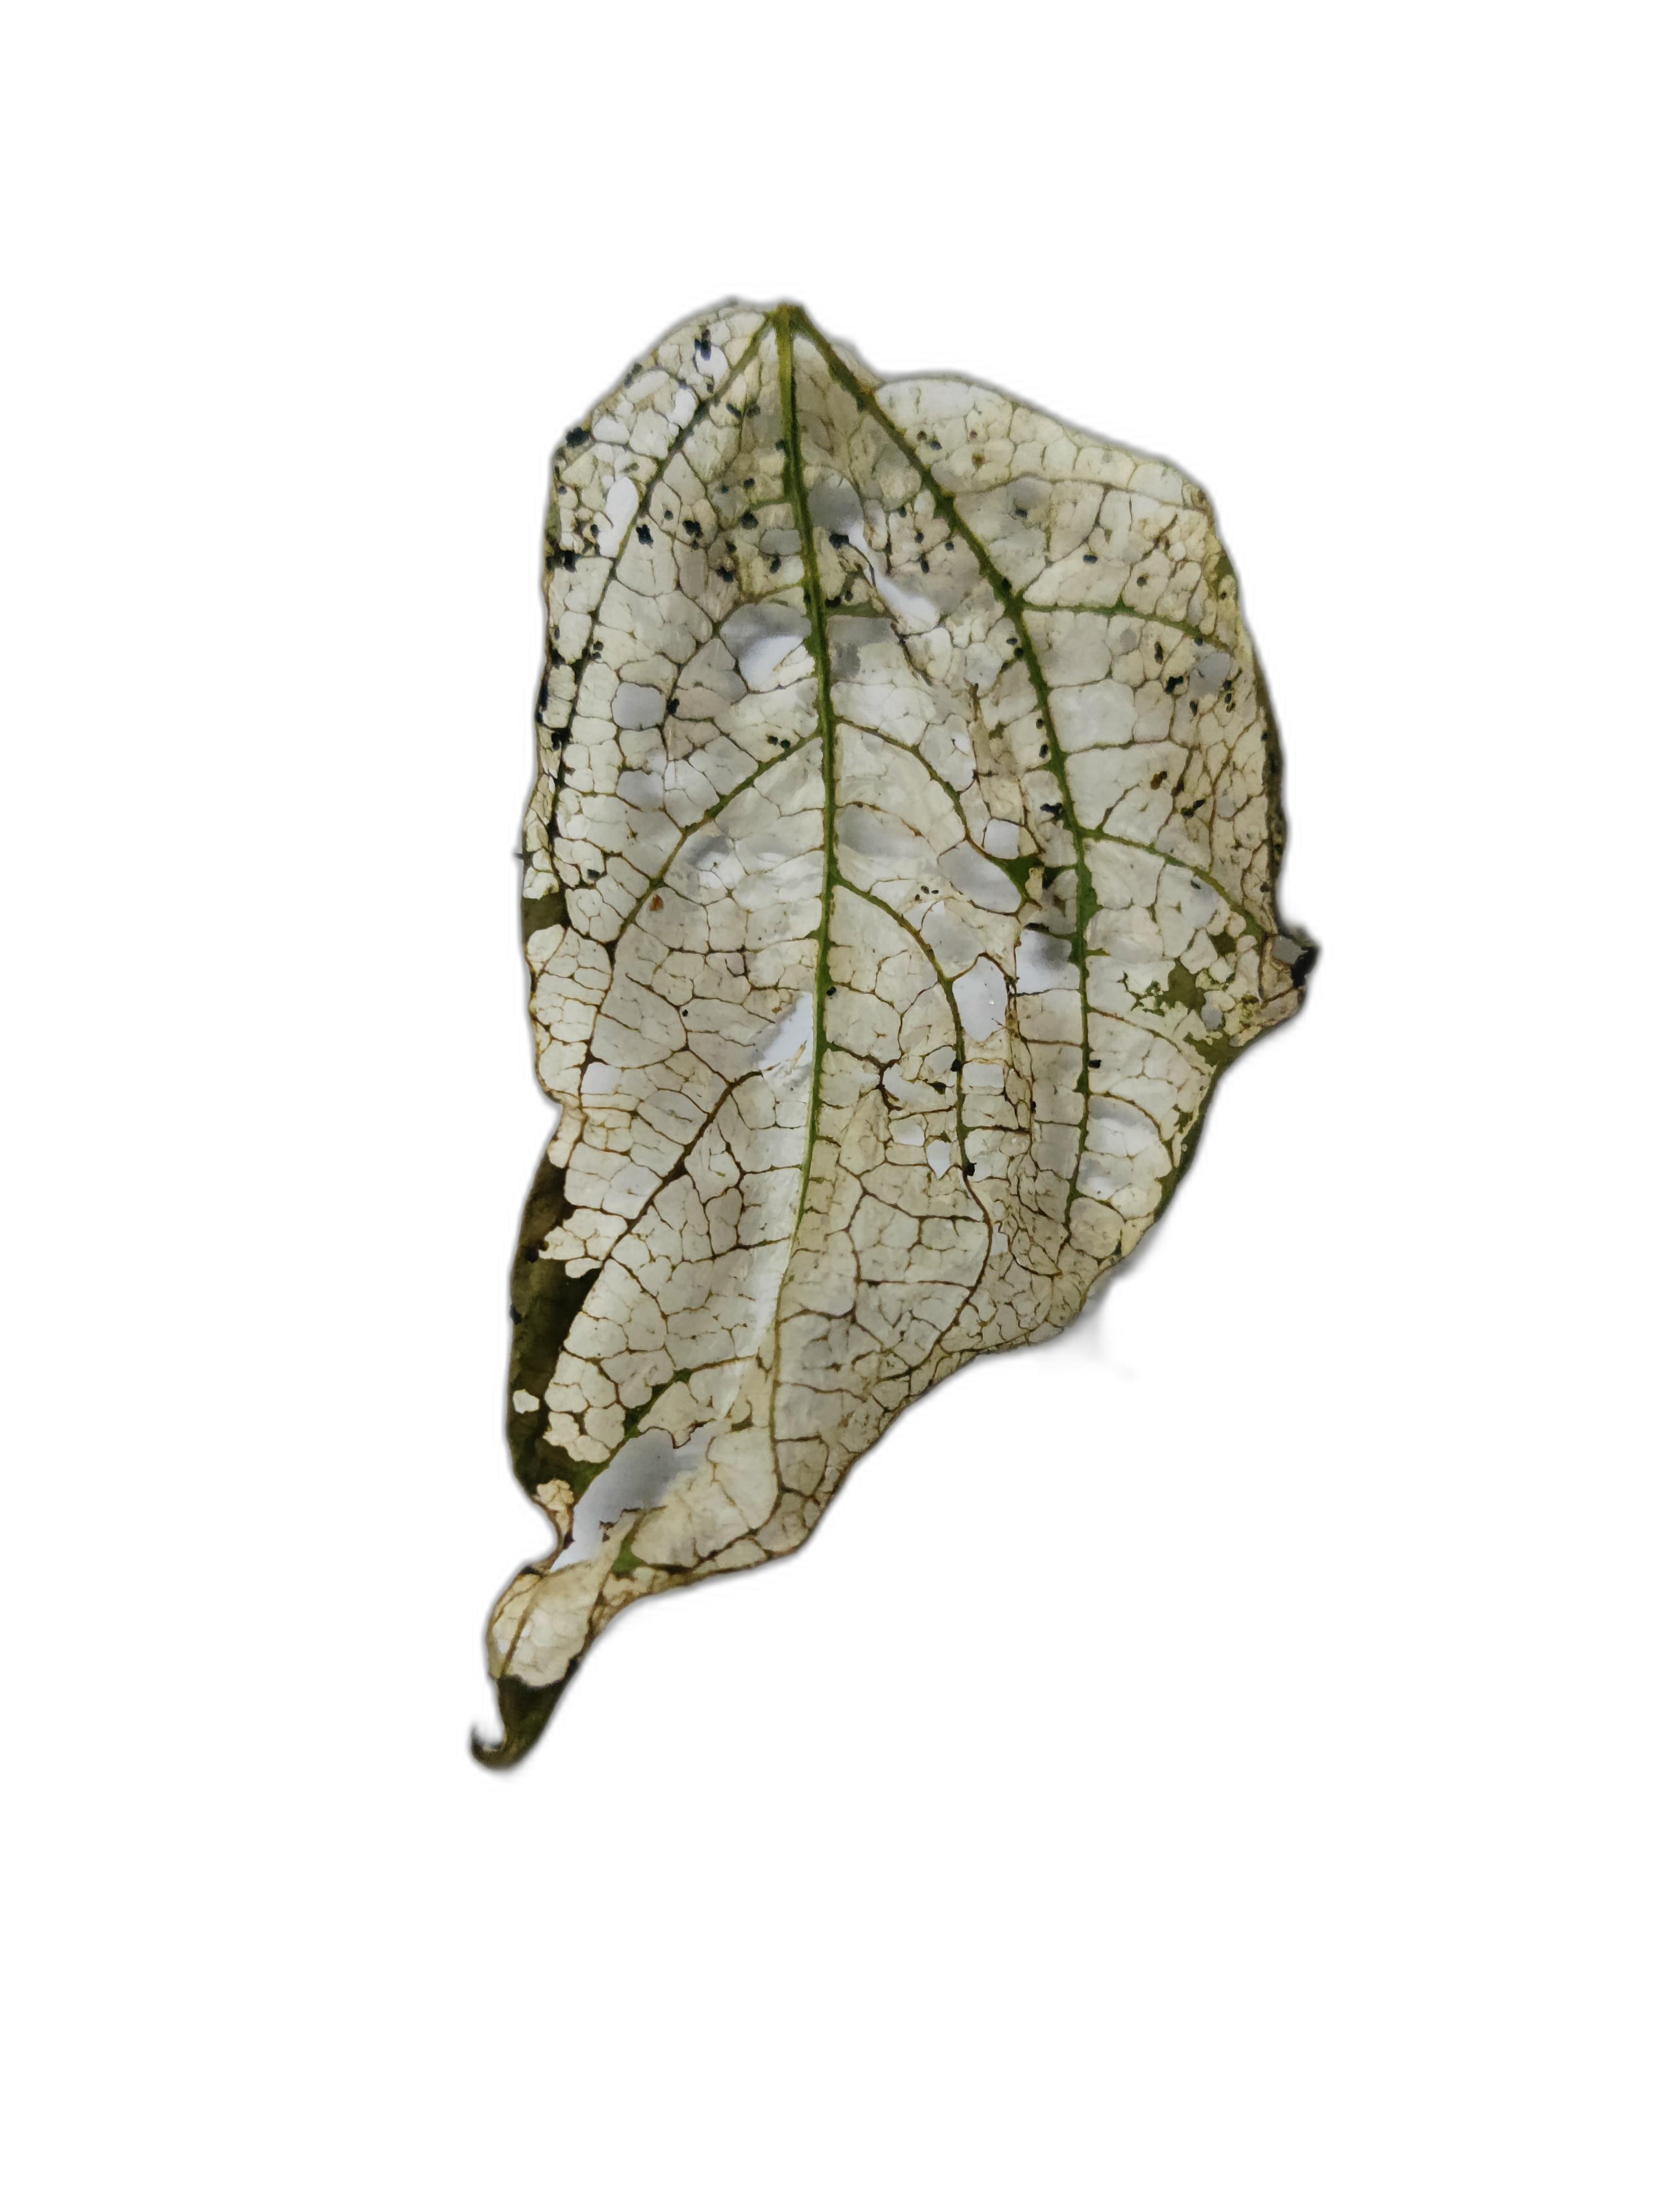
Label: Insect